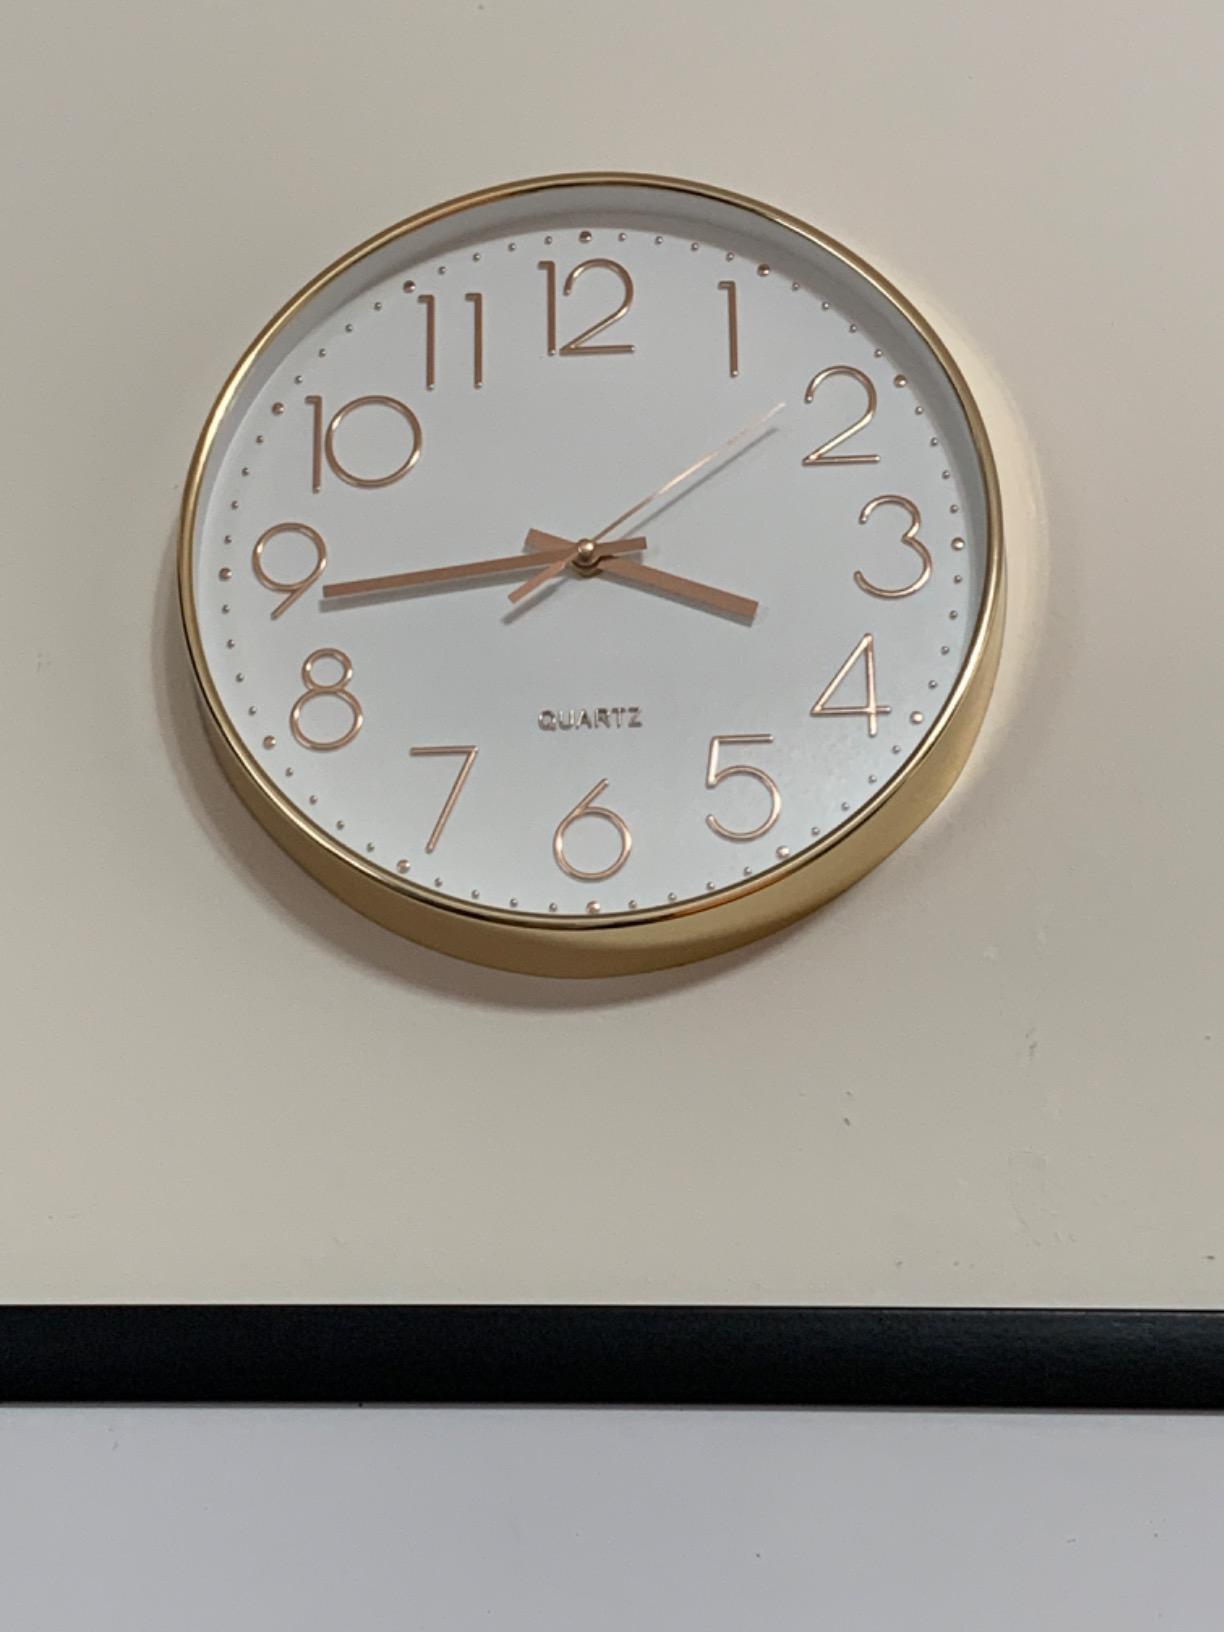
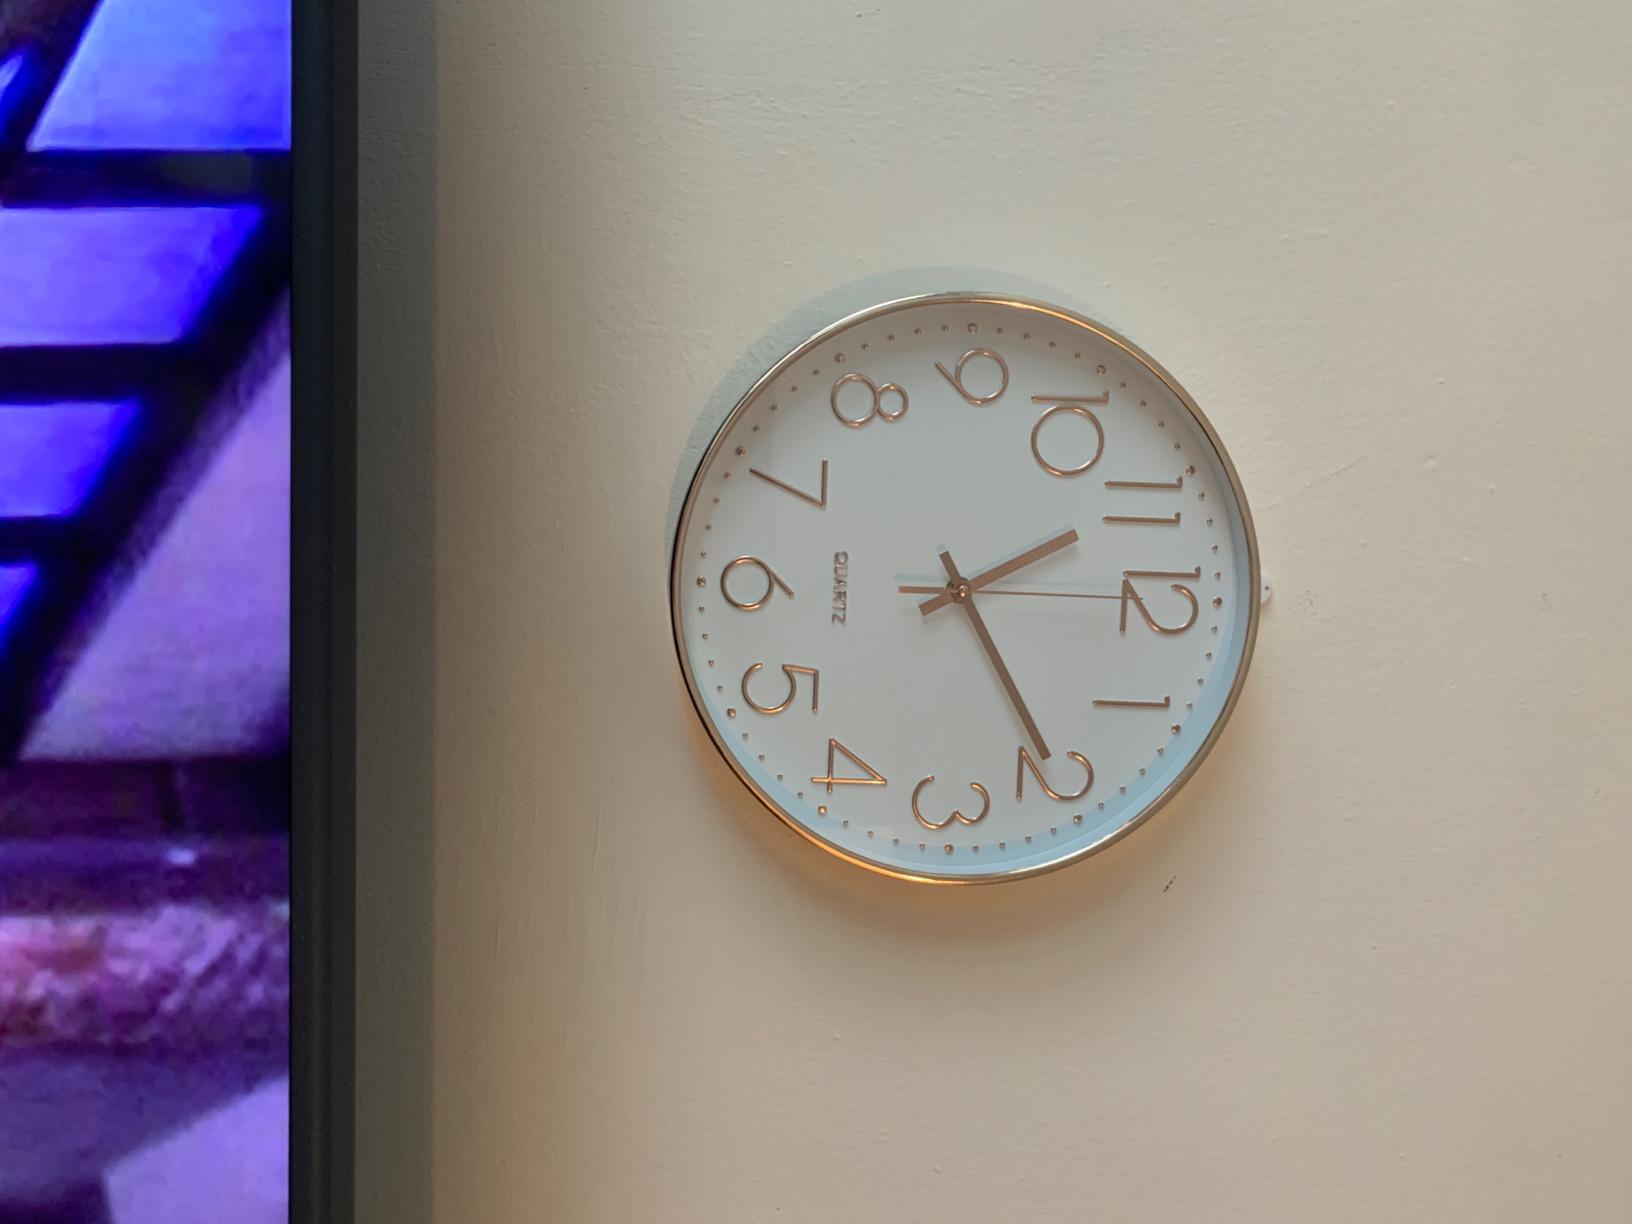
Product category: clock
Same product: yes